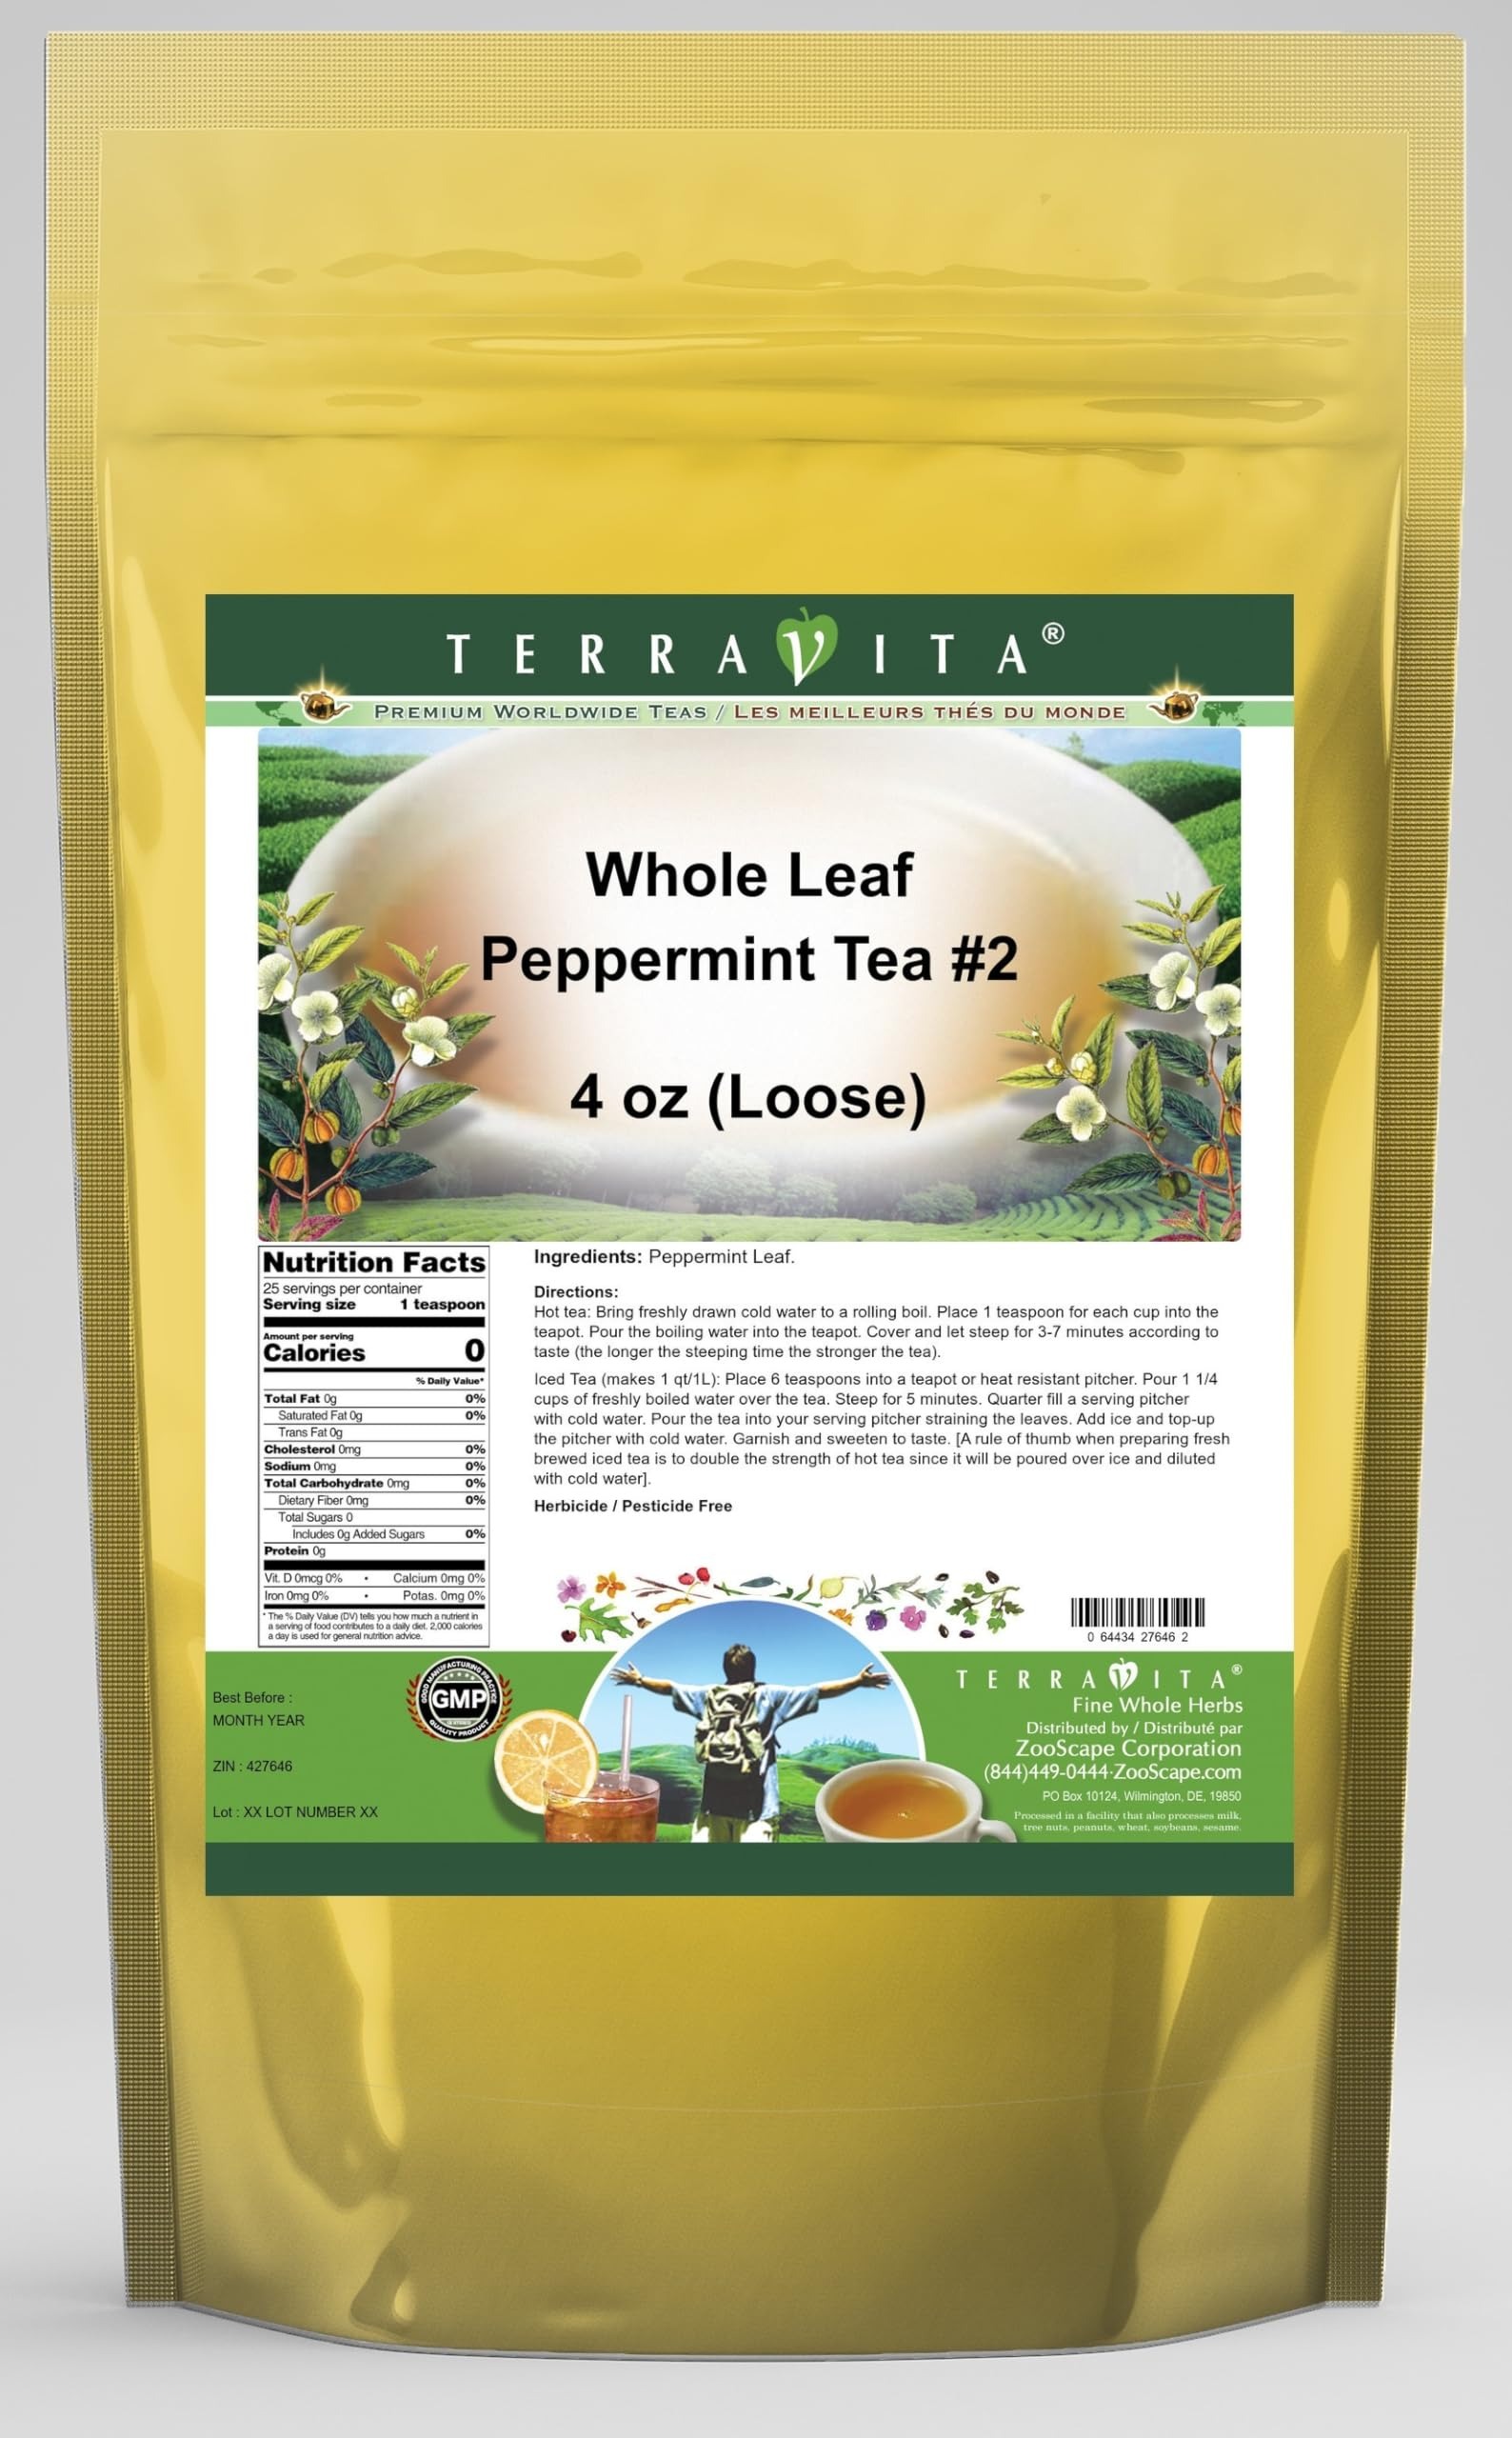
Item Name: Whole Leaf Peppermint Tea #2 (Loose) (4 oz, ZIN: 427646) - 2 Pack
Bullet Point 1: Whole Leaf Peppermint Tea #2 (Loose) (4 oz, ZIN: 427646)
Bullet Point 2: No fillers.
Bullet Point 3: Manufacturer: TerraVita
Bullet Point 4: Size: 4 oz
Bullet Point 5: Loose Leaf Herbal Tea - Packed in a convenient upright pouch!
Product Description: Whole Leaf Peppermint Tea #2 (Loose) (4 oz, ZIN: 427646)<BR><BR>Packaged in the United States in a GMP certified facility (Good Manufacturing Practice).<BR><BR>No fillers.<BR><BR>Manufacturer: TerraVita<BR><BR>Size: 4 oz<BR><BR>Loose Leaf Herbal Tea - Packed in a convenient upright pouch!<BR><BR>Ingredients: Peppermint Leaf
Value: 8.0
Unit: Ounce

Price: 42.03